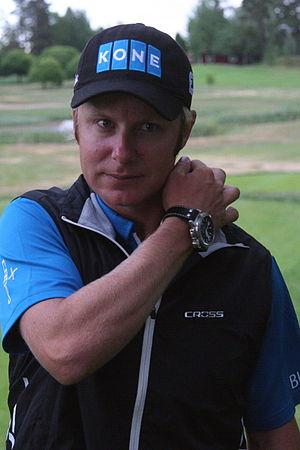
Mikko Ilonen est un golfeur professionnel finlandais qui joue sur le Tour Européen.